Caroline Rose Foster

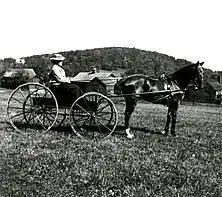
Foster driving a runabout carriage, circa 1915, at Fosterfields

The following day, her friends all signed and gifted her a "coming out fan," a decorative bamboo and paper hand fan with a golden Japanese-inspired floral pattern. Her friends wrote their signatures on the fan, congratulating Foster on her official entry into adult society. The fan is currently owned by the Morris County Park Commission and it can be viewed online.